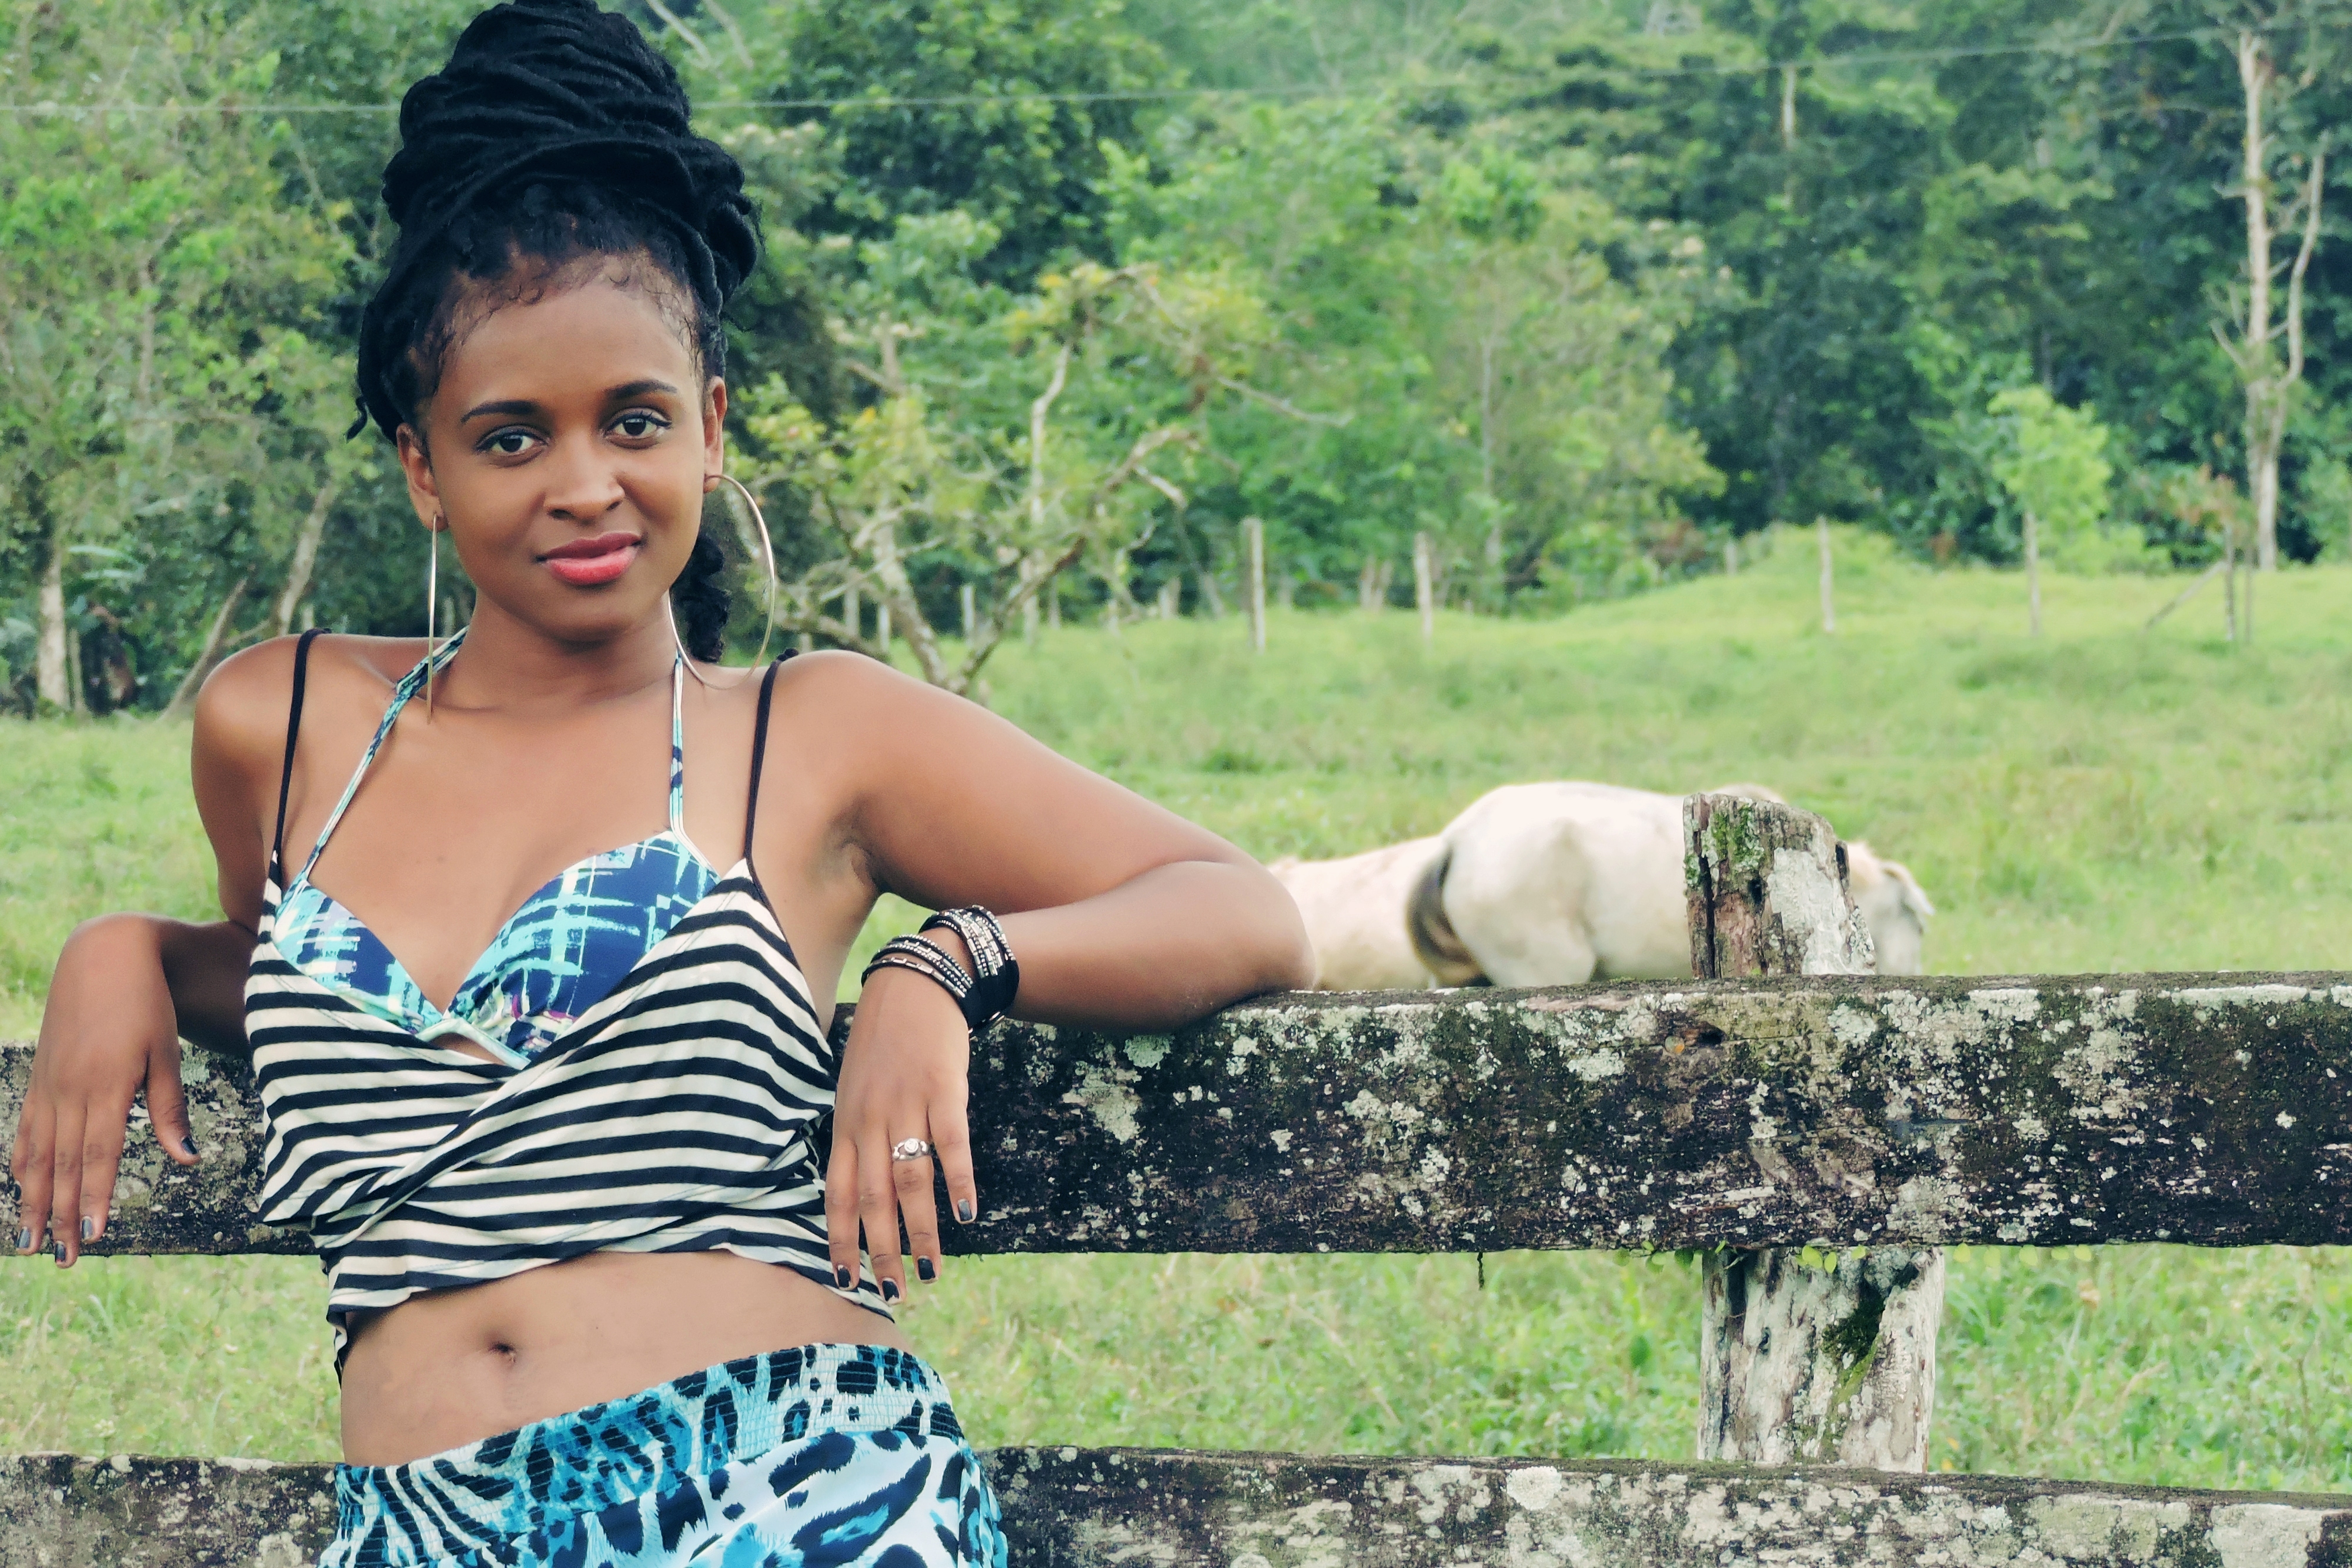
photograph, beauty, abdomen, photo shoot, smile, navel, photography, black hair, grass, trunk, model, human body, summer, leg, fawn, long hair, bikini, happy, leisure, vacation, sitting, thigh